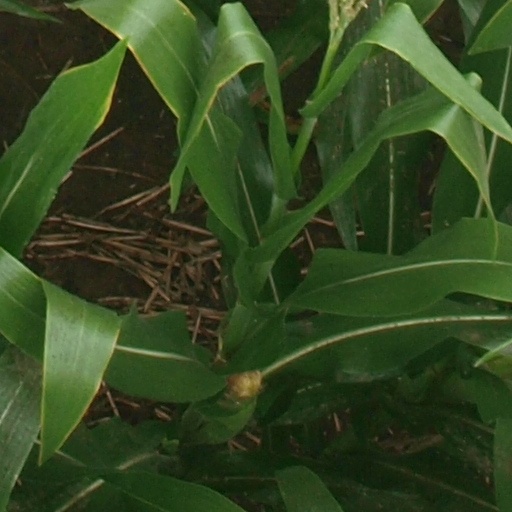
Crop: maize; corn